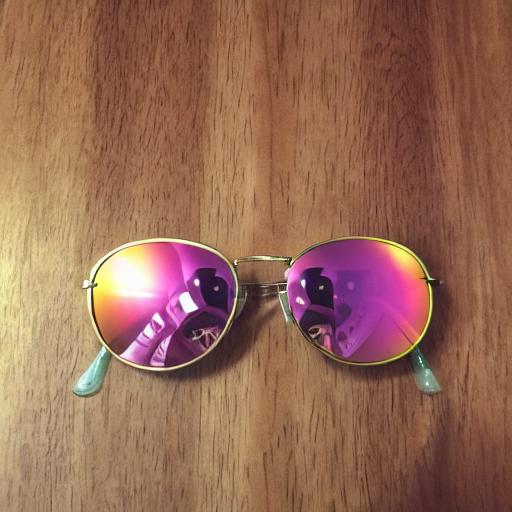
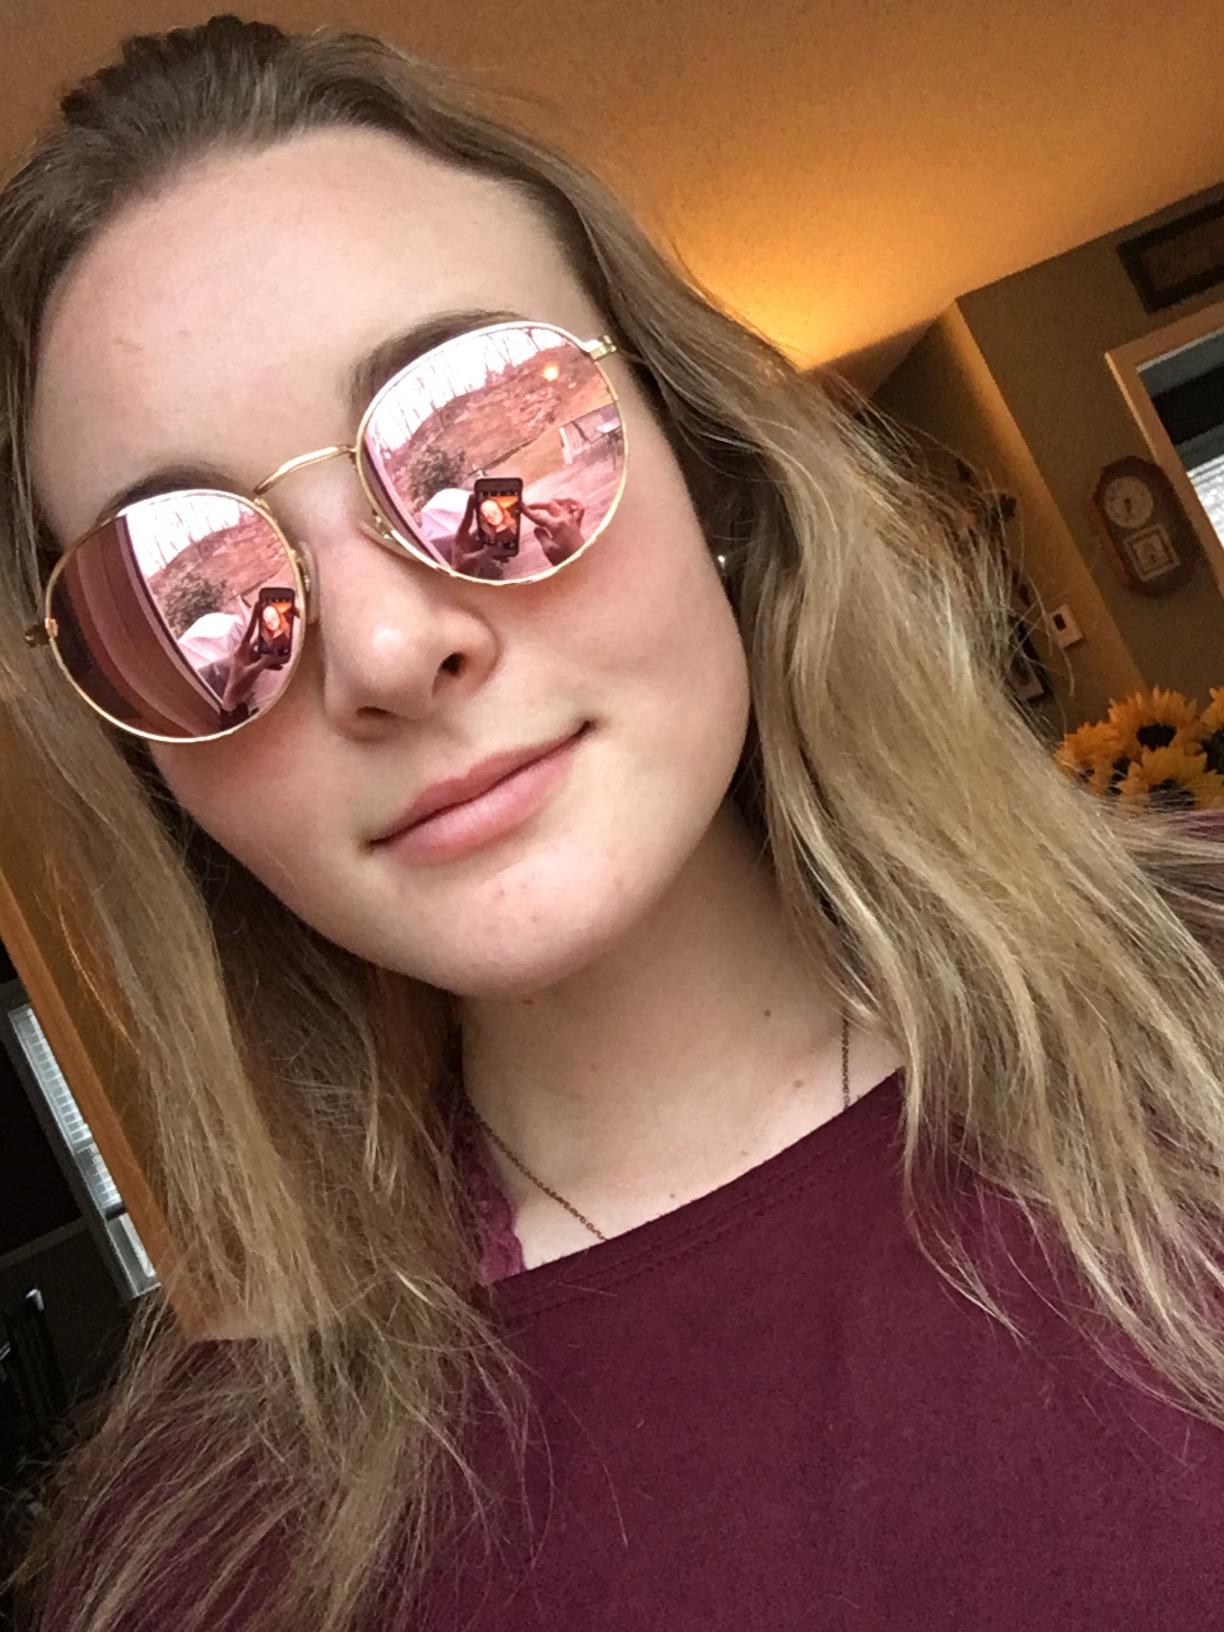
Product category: accessories_sunglasses
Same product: no